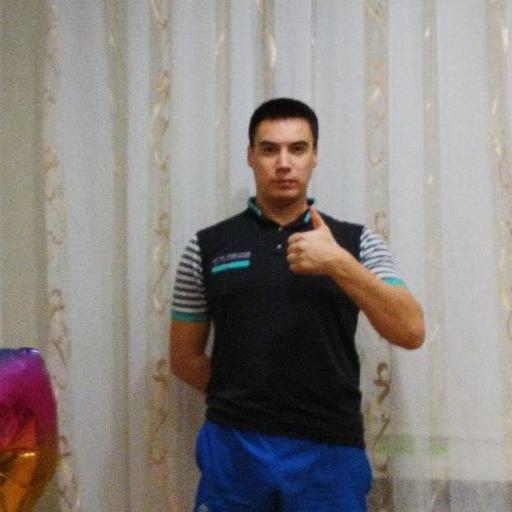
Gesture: like